Russian Field

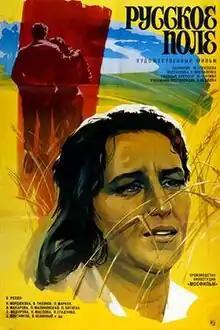

Russian Field is a 1972 Soviet romantic drama film directed by Nikolai Moskalenko. It took the 22nd place in terms of attendance among domestic films in the Soviet Union.